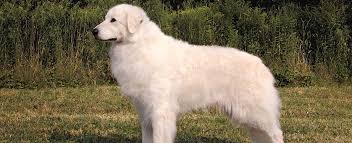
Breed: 223-n000067-kuvasz